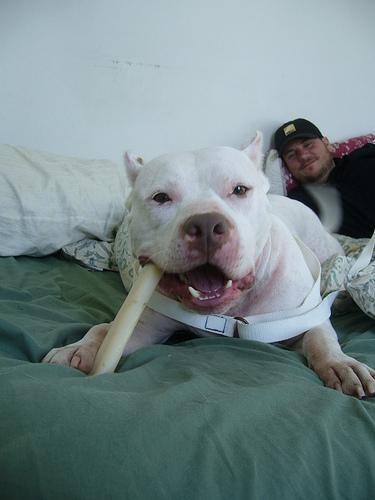
American_Staffordshire_terrier